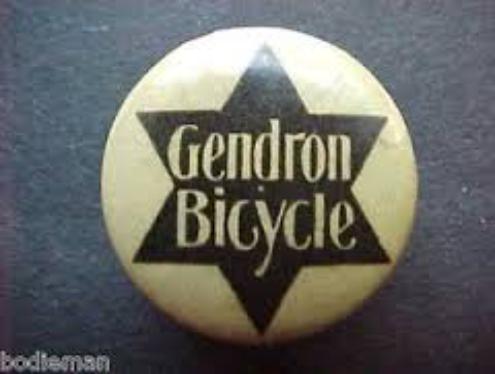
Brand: gendron bicycles
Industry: Transportation